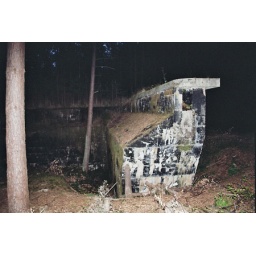
&amp;quot;Autobahn&amp;quot; bridge with missing connecttion to &amp;quot;Autobahn&amp;quot;, located somewhere in the forest